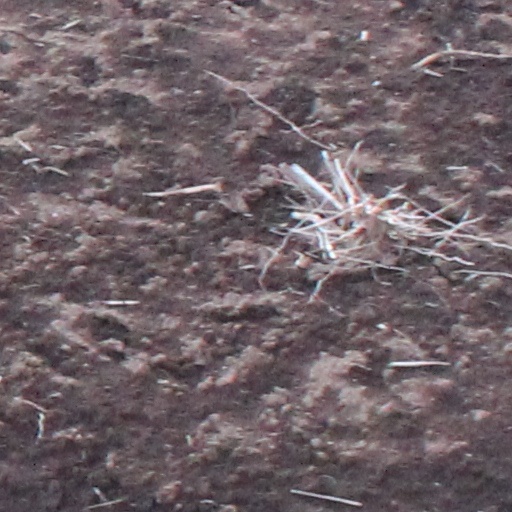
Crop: wheat